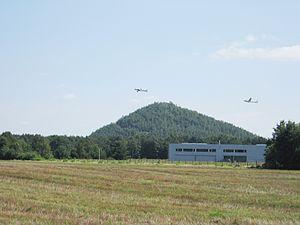
Waterschei est une partie de la commune de Genk dans la Province de Limbourg en Belgique. Le lieu est principalement connu pour son passé minier et son club de football, familièrement connu sous l'appellation de THOR Waterschei. C'est sur le site de l'ancien stade de ce club qu'est érigée l'actuelle Cristal Arena du K. RC Genk.